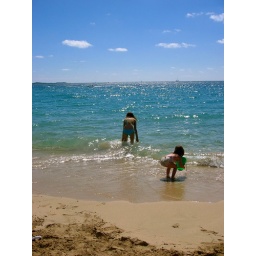
found in the sand by the side of the deserted ship sunbathing among the seashells and starfish. sunkissed.